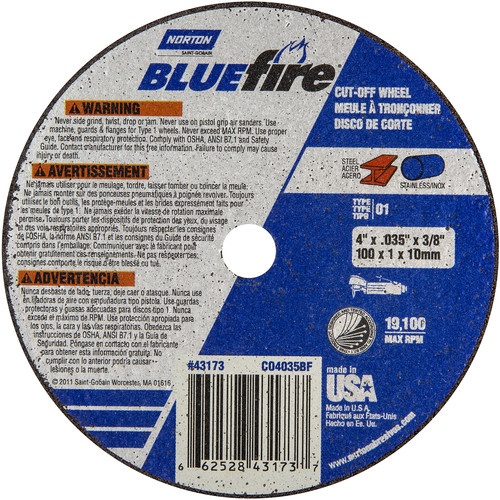
4 x .035 × 3/8″ BlueFire Small Diameter Cut-Off Wheel >3″ ZA 46 X Type 01/41
Item #: MH60040043173 Brand: Norton Abrasives Model #: 66252843173 Product Specifications Diameter 4″ Maximum RPM 19,100 Thickness 0.035″ Specification Bluefire Arbor Hole 3/8″ TradeName Blue Fire Reinforced Reinforced Standard Pack 25 Grit 46 Type Cut-Off Wheels,Metal Fab Grinding & Cutting Wheels Wheel Type Type 01/41 Hole Size 3/8″ Abrasive Material Zirconia Alumina
Brand: ET02 New 2021
Category: Hardware > Tool Accessories > Driver Accessories